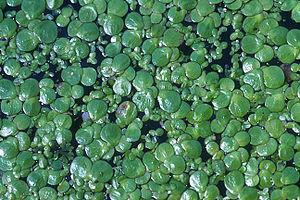
Le Marais poitevin est une région naturelle de France à cheval entre les départements de Vendée, des Deux-Sèvres et de Charente-Maritime ainsi qu'entre les régions Nouvelle-Aquitaine et Pays de la Loire.